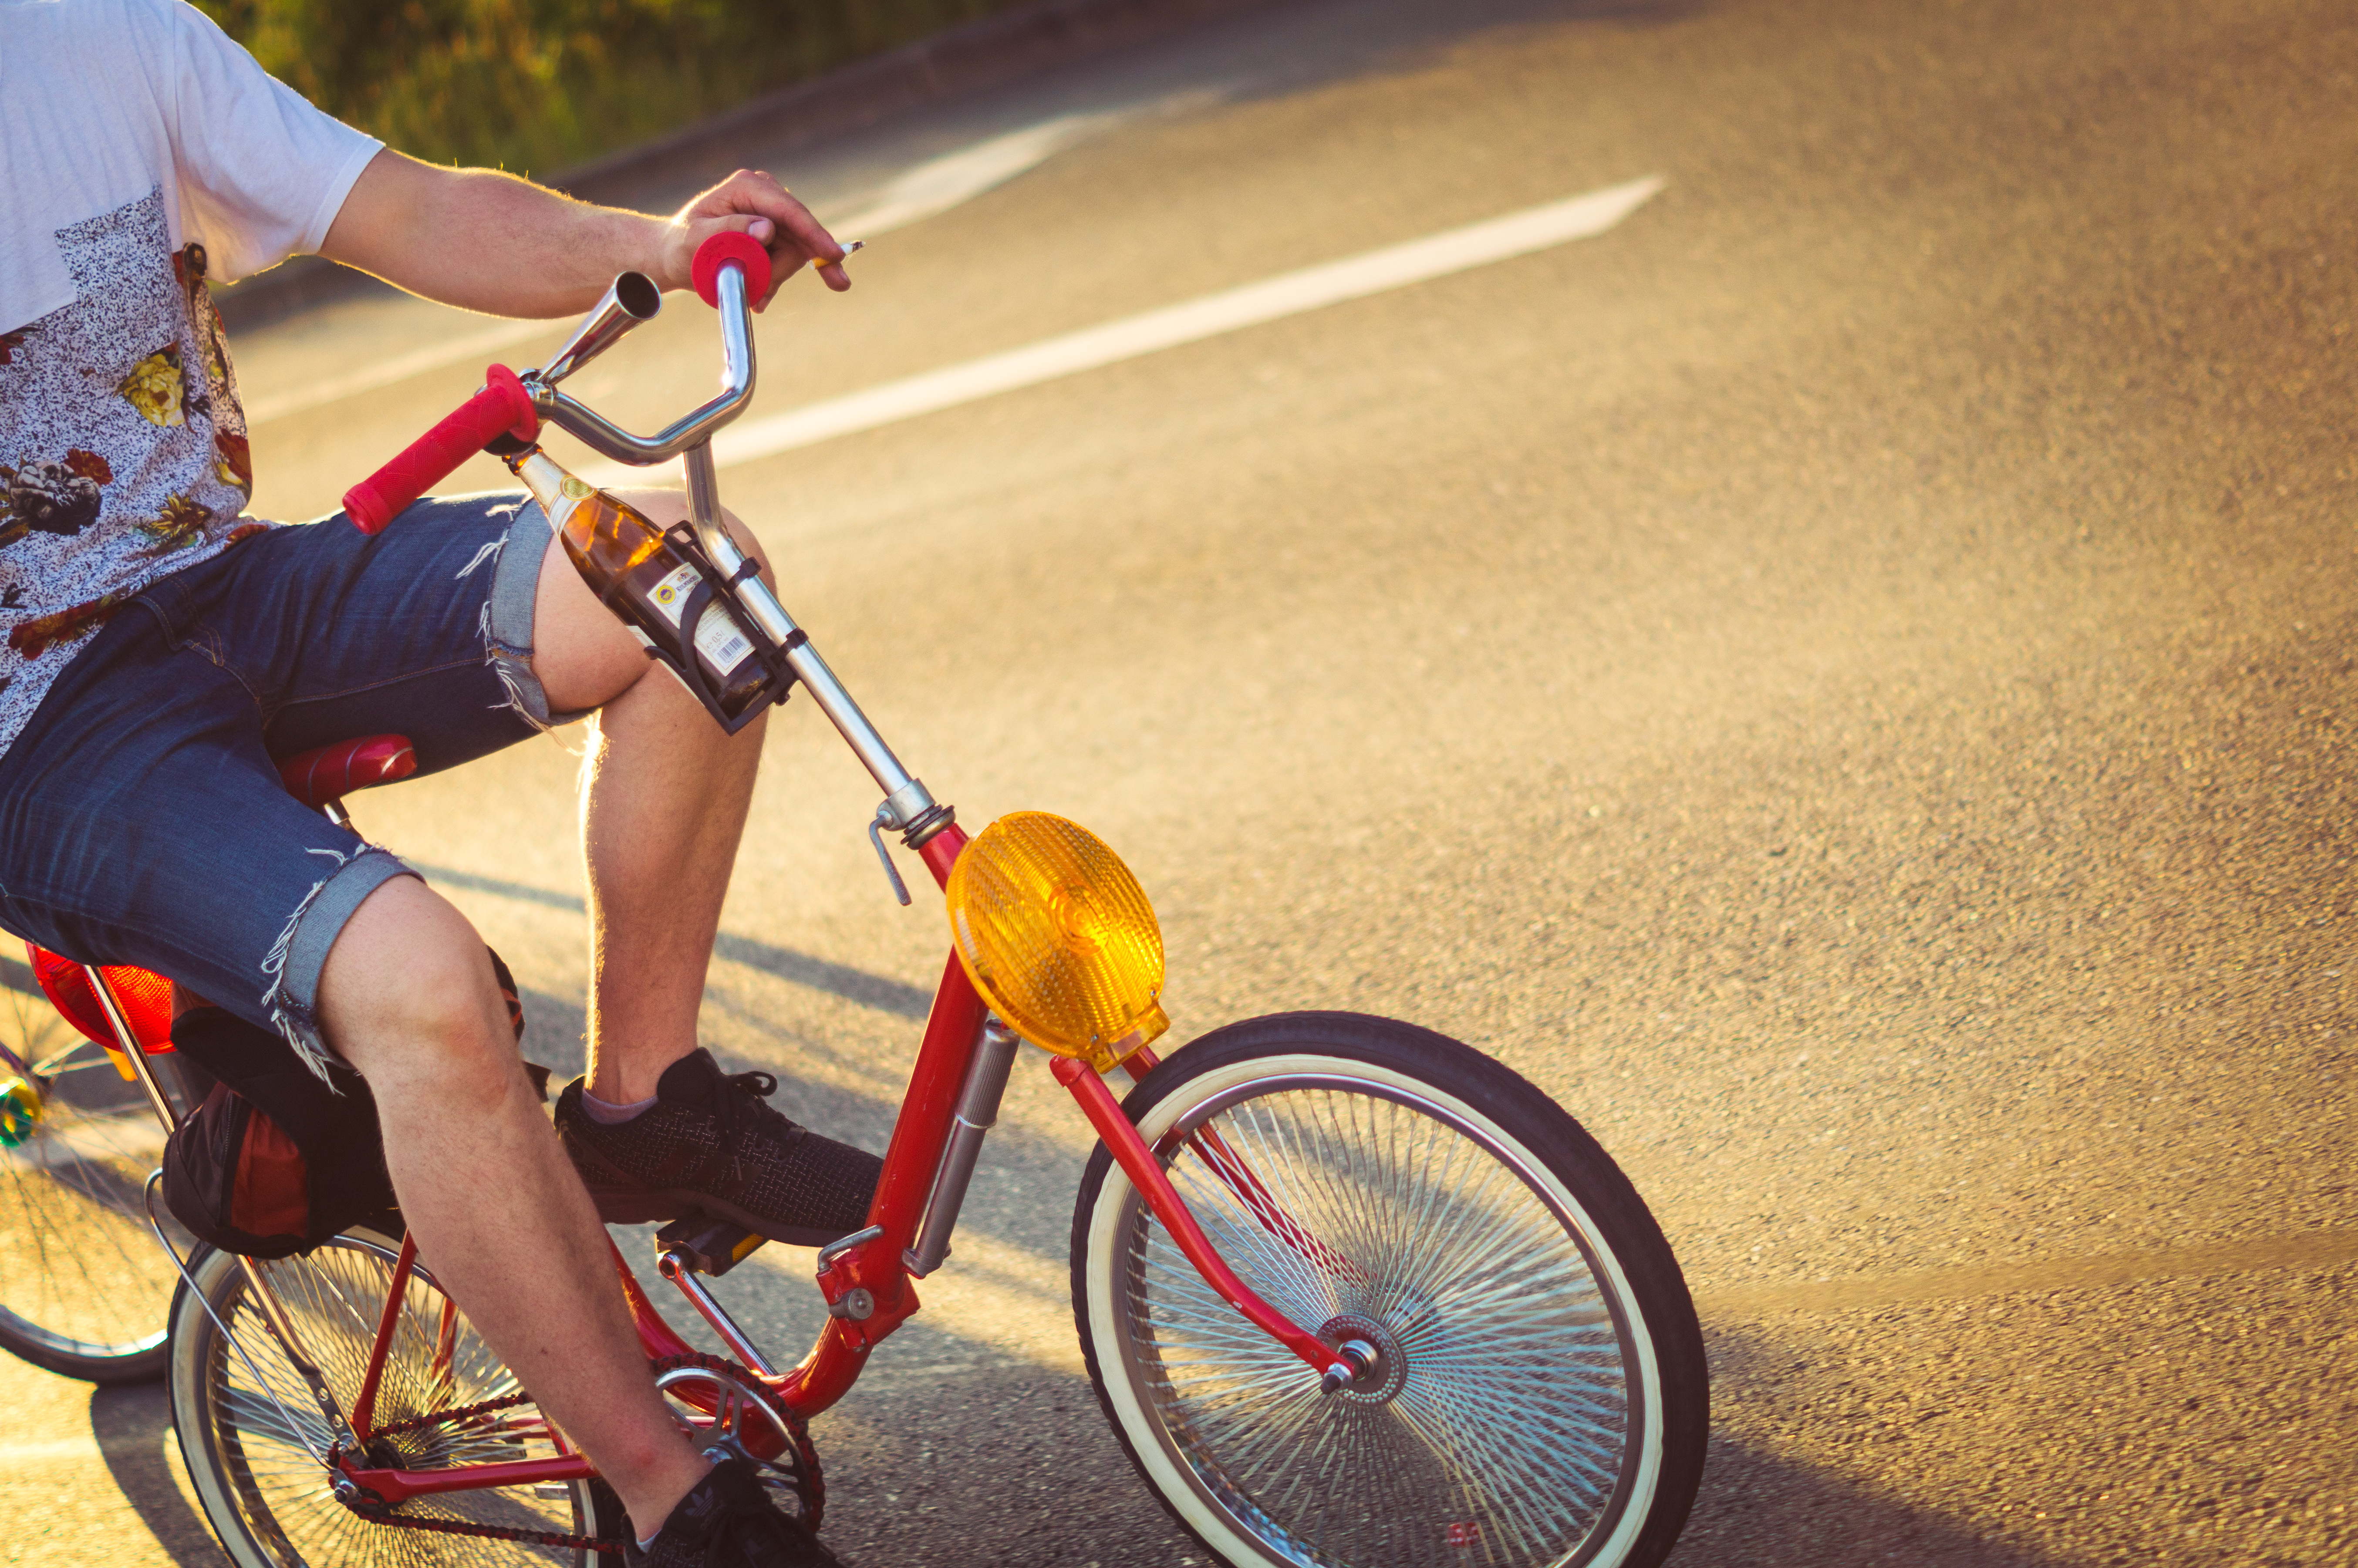
street, wheel, bicycle, bike, vehicle, motorcycle, sports equipment, mountain bike, cycling, candid, spokes, nuremberg, sonystreetphotographer, criticalmass, nuernberg, road cycling, land vehicle, cycle sport, bicycle racing, bmx bike